Multinational state

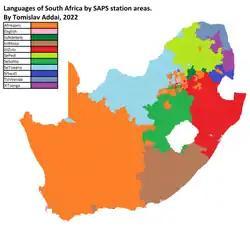
Map showing the dominant languages in South Africa

Present-day South Africa is the successor state to the Union of South Africa, which was formed from four British colonies in 1910.